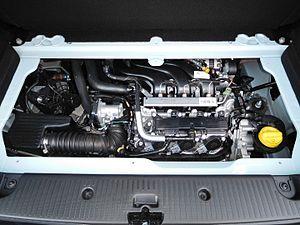
Renault Twingo III Life SCe 70 BC coloris Bleu dragée de 2016